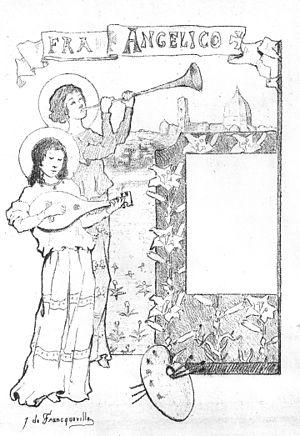
Affiche 6 Jean de Francqueville
Jean de Francqueville, né à Amiens le 17 février 1860, décédé à Wargnies le 30 mars 1939 est un aristocrate français, peintre picard et maire du village de Wargnies dans la Somme de 1894 à 1939.